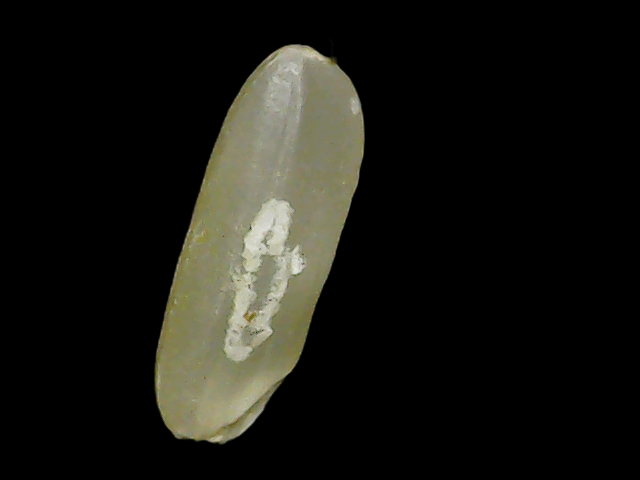
Rice variety: Binadhan11